Neighborhoods of Milwaukee

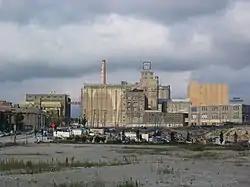
The Pabst Brewery Complex

Bronzeville is an African-American neighborhood that historically was situated between what is now the Harambee neighborhood and the North Division neighborhood. Specifically, Bronzeville was bordered by North Avenue to the north, 3rd Street to the east, State Street to the south, and 12th Street to the west. Developing and active roughly between 1900 and 1950, much of this former district was centered along Walnut Street (essentially halfway between State Street and North Avenue). It was split up by governmental condemnation and acquisition of land to construct Interstate 43 and other arterial road expansions. These changes displaced much of the community. Today, the Haymarket, Hillside, Halyard Park, and Triangle North neighborhoods make up what used to be Milwaukee's Bronzeville neighborhood.